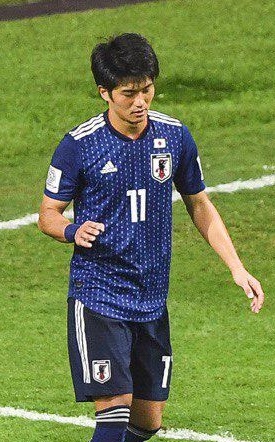
โคยะ คิตางาวะ

|name=โคยะ คิตางาวะ
|image=Koya Kitagawa, 2019 AFC Asian Cup 1.jpg
|fullname=โคยะ คิตางาวะ
|birth_place=ชิซูโอกะ (เมือง)|ชิซูโอกะ, ประเทศญี่ปุ่น
|position=กองหน้า
|years1=2015–|clubs1=ชิมิซุ เอส-พัลส์|caps1=95|goals1=28
|nationalyears1=2018–|nationalteam1=ฟุตบอลทีมชาติญี่ปุ่น|ประเทศญี่ปุ่น|nationalcaps1=8|nationalgoals1=0
โคยะ คิตางาวะ () เป็นนักฟุตบอลชาวญี่ปุ่น ปัจจุบันเล่นให้กับชิมิซุ เอส-พัลส์และฟุตบอลทีมชาติญี่ปุ่น|ทีมชาติญี่ปุ่นในตำแหน่งกองหน้า
==สถิติอาชีพ==
National Football Teams
==อ้างอิง==
==แหล่งข้อมูลอื่น==
*
หมวดหมู่:นักฟุตบอลชาวญี่ปุ่น